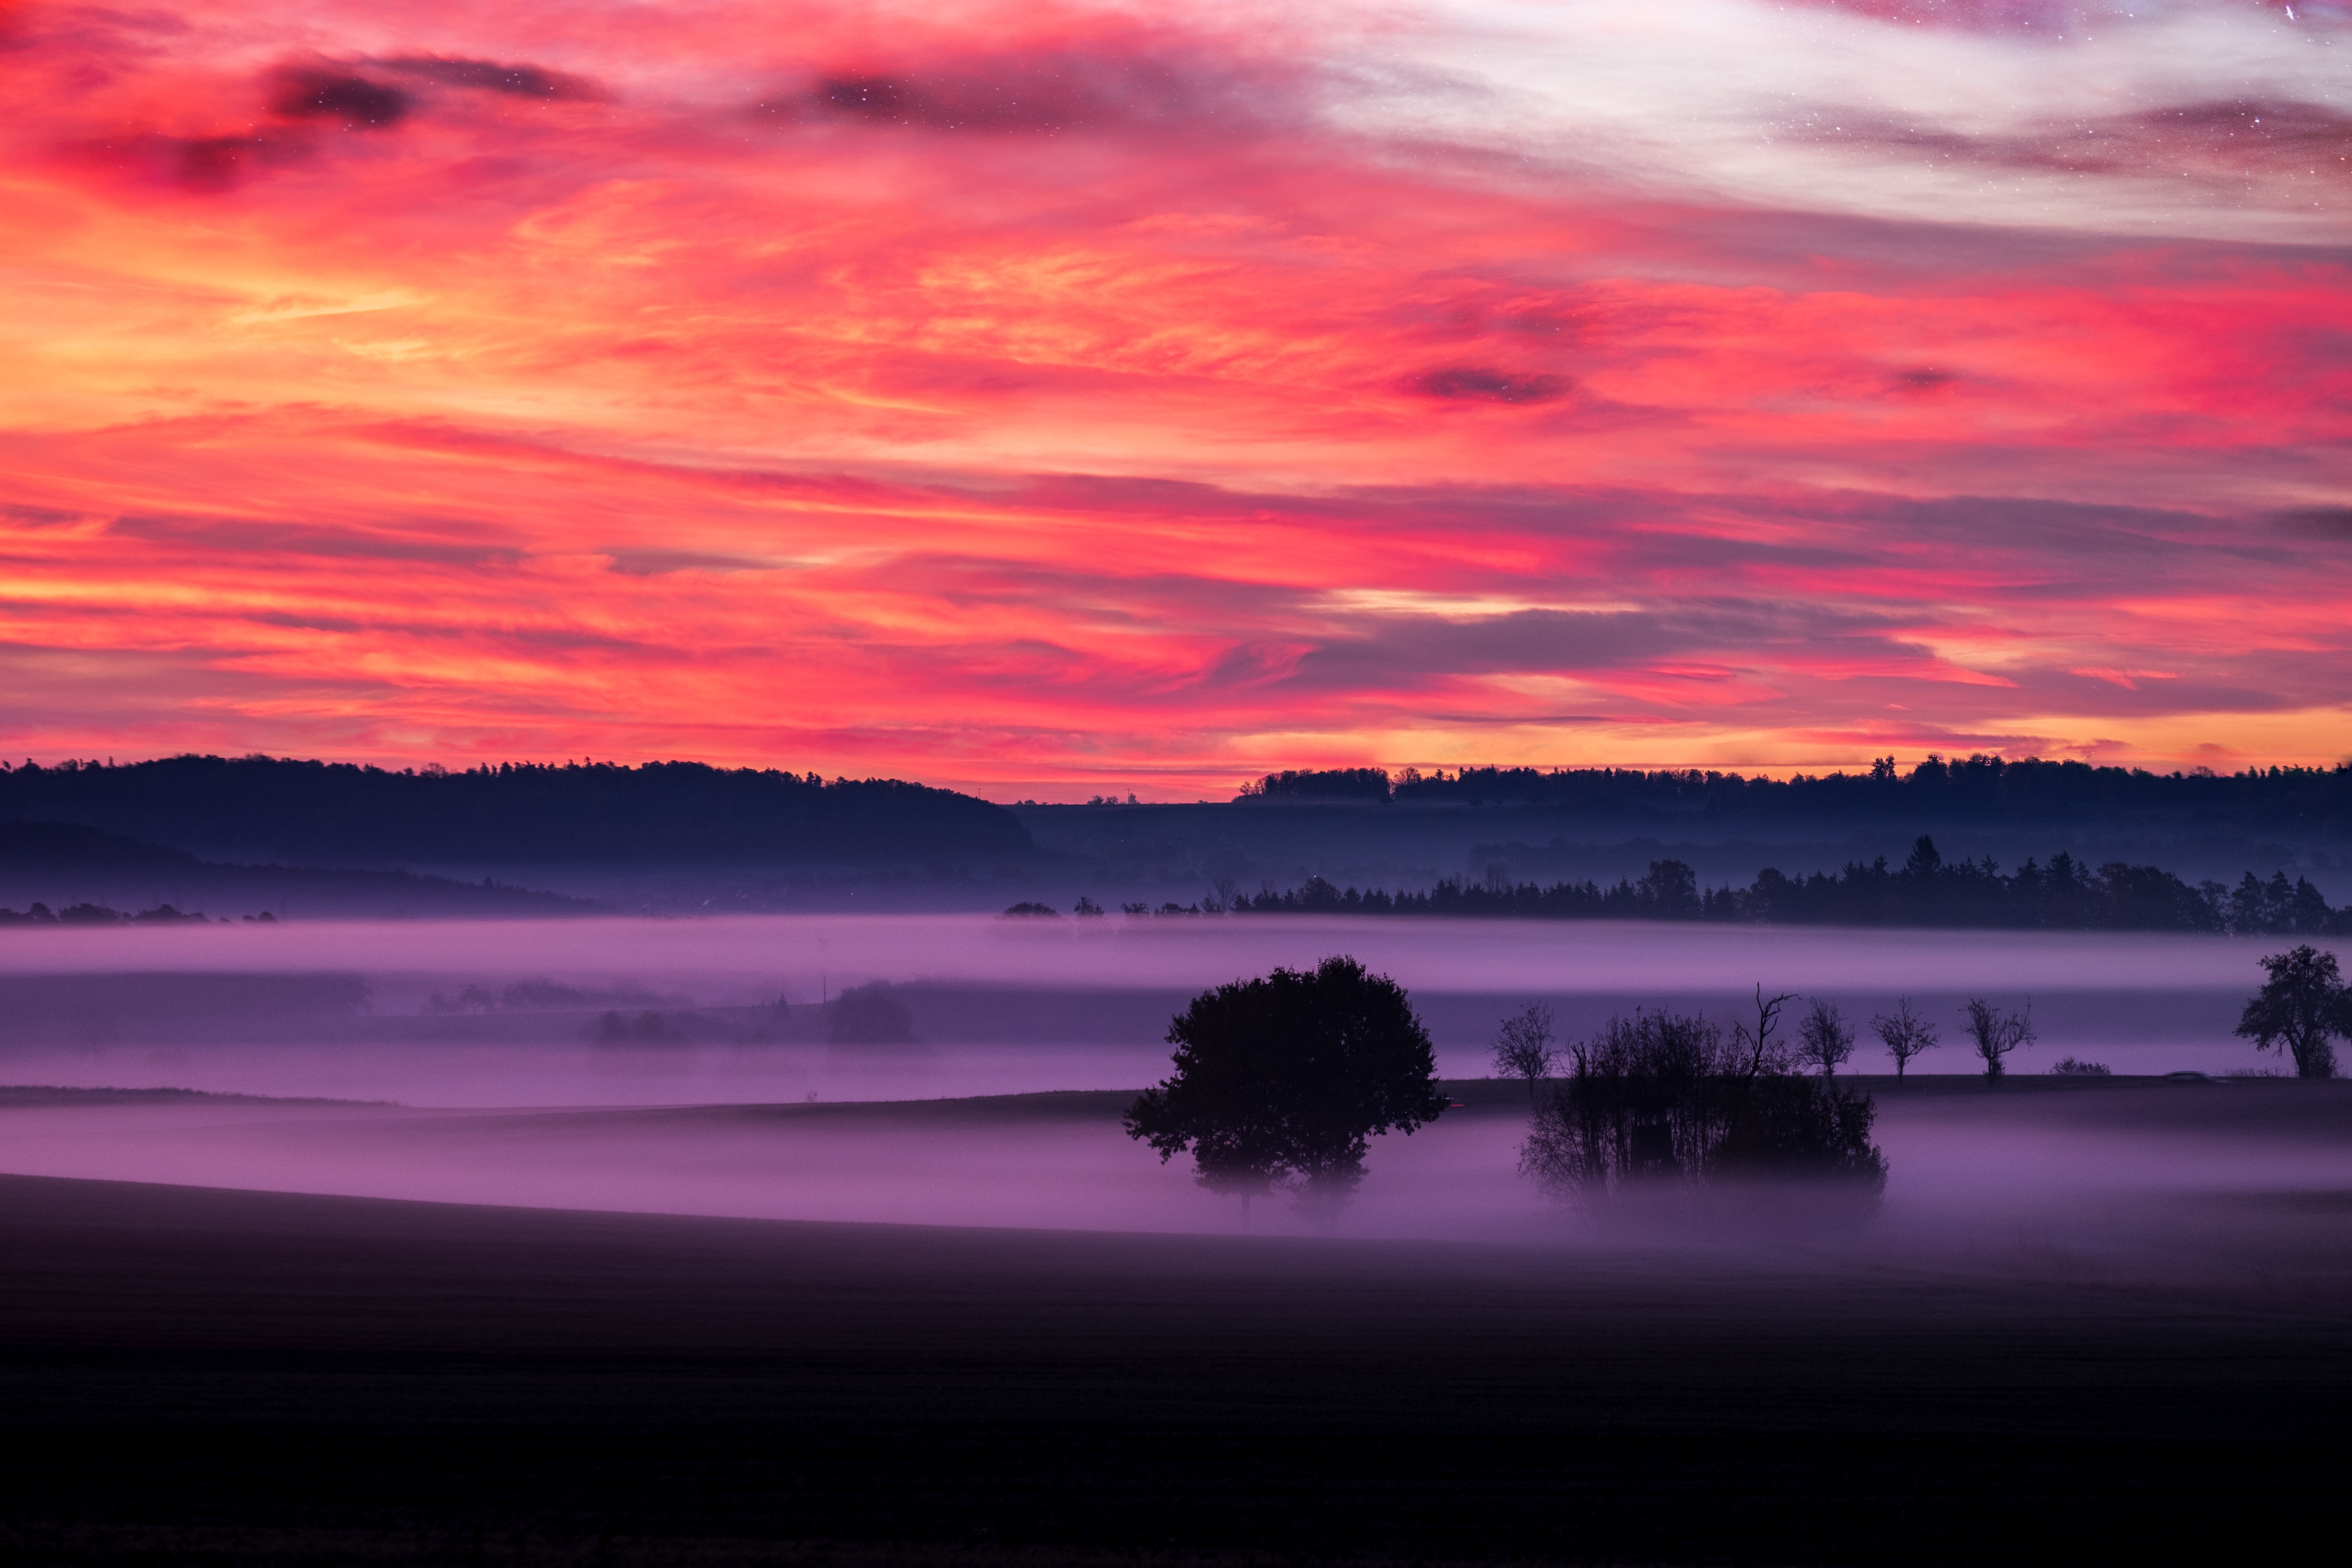
sky, afterglow, red sky at morning, nature, sunrise, natural landscape, sunset, atmospheric phenomenon, red, horizon, cloud, morning, dusk, pink, evening, purple, dawn, reflection, sea, calm, violet, water, landscape, tree, atmosphere, magenta, ocean, lake, photography, sound, coast, loch, river